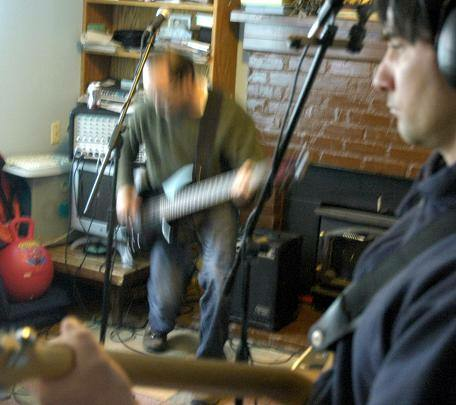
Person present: Yes